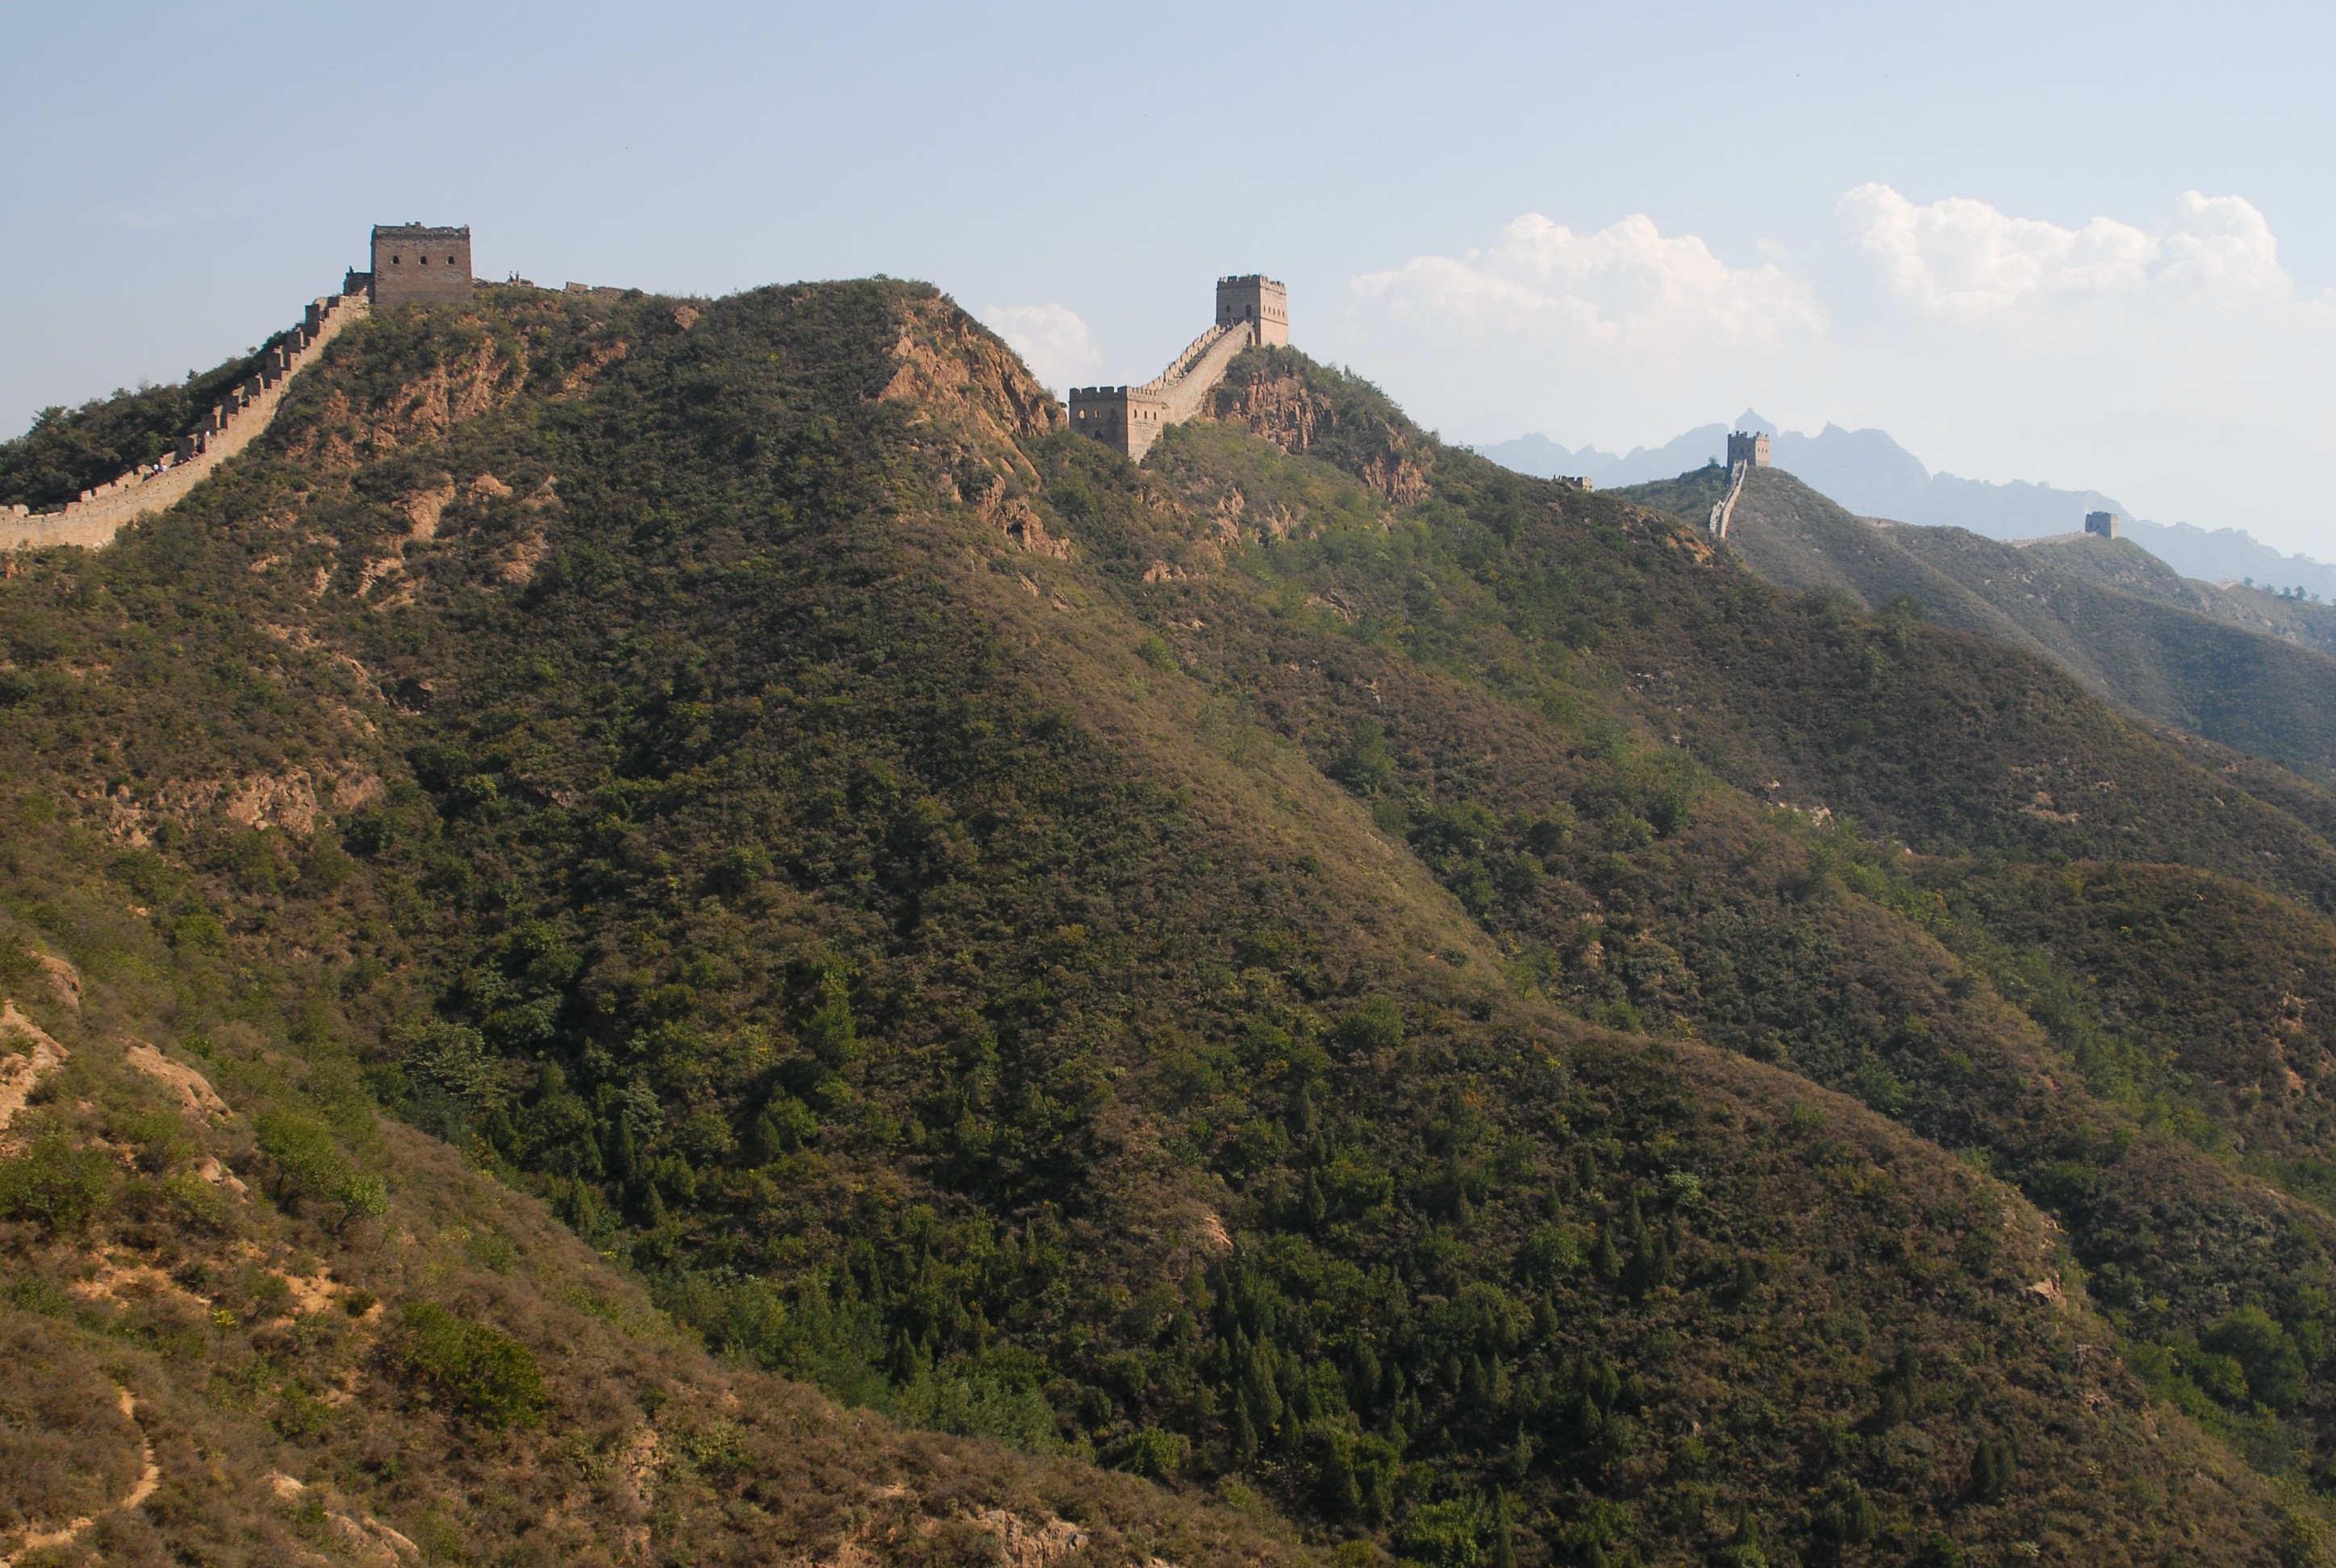
Landmark: Great Wall of China